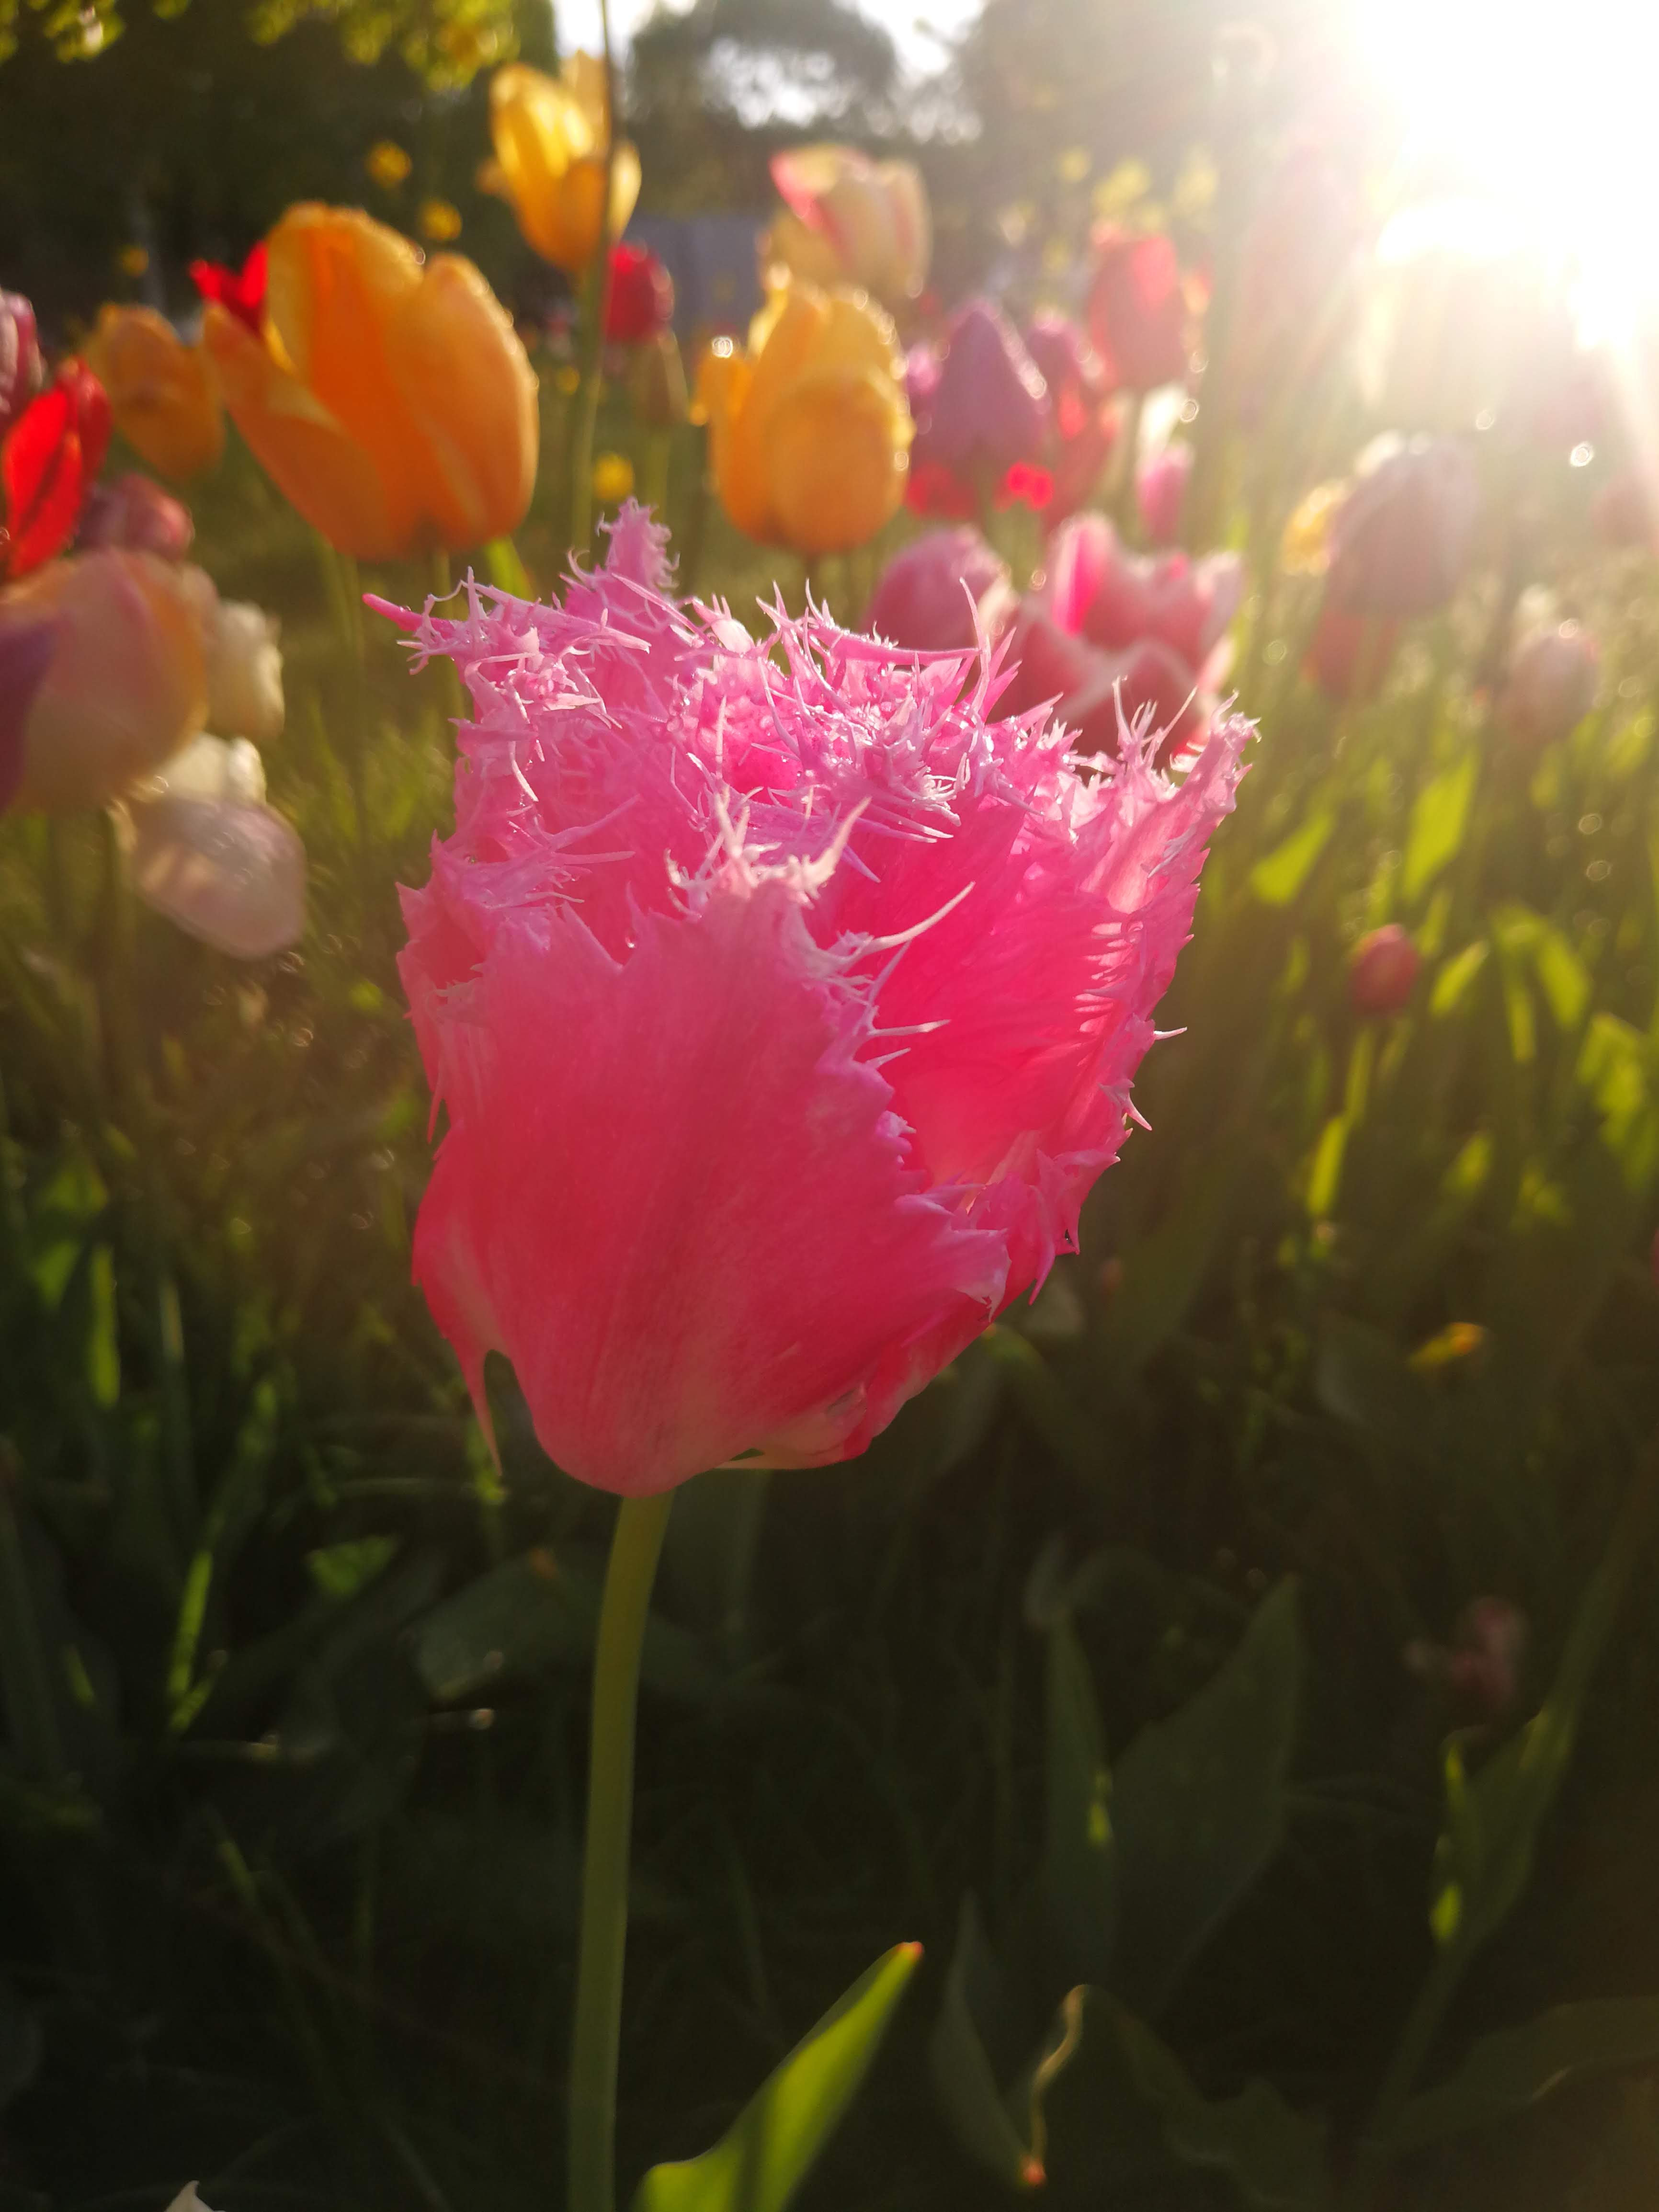
tulip, spring, sunshine, flower, plant, petal, nature, botany, natural landscape, grass, herbaceous plant, flowering plant, annual plant, magenta, landscape, window, close up, shrub, floristry, rose family, wildflower, cut flowers, macro photography, peach, plantation, field, garden, plant stem, flower arranging, coquelicot, sky, sunset, lily family, still life photography, landscaping, floral design, rose order, evening, moisture, still life, poppy family